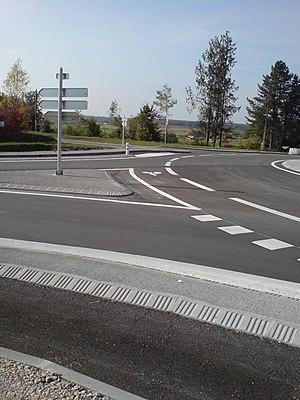
Lure, également connue sous le nom de cité du sapeur, est une commune française du département de la Haute-Saône en région Bourgogne-Franche-Comté. Ses habitants sont appelés les Lurons. Elle est le siège de la communauté de communes du Pays de Lure.